Marius Stankevičius

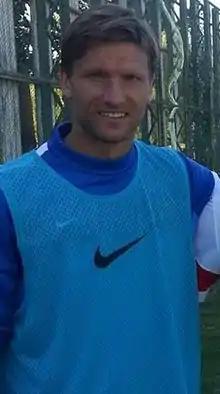

Marius Stankevičius (born 15 July 1981) is a Lithuanian professional football manager and former player who works as head coach of A Lyga club TransINVEST. A former defender, he was the Lithuanian player of the year in 2008 and 2009.